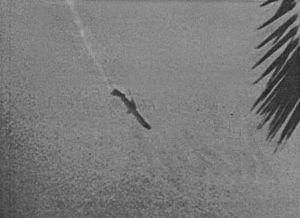
Cette liste non exhaustive d'accidents aériens présente les cas disposant de sources sérieuses consacrées au sujet, reprenant les données relatives au vol, les circonstances de l'accident, des données relatives à l'enquête, ses conclusions, le nombre de victimes et, le cas échéant, leurs qualités.
La collision aérienne de Cerritos a eu lieu le 31 août 1986 entre le Douglas DC-9 du vol Aeroméxico 498 et un monomoteur Piper PA-28 au-dessus de Cerritos, dans la banlieue de Los Angeles, où les deux avions se sont écrasés, faisant 82 morts : 64 personnes à bord du DC-9, trois dans le Piper et quinze au sol.